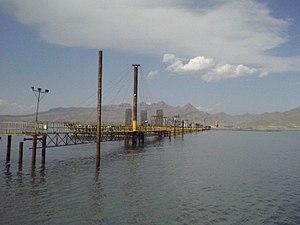
Le pont du lac d'Ourmia traverse le lac d'Ourmia à Ourmia en Iran permettant de relier les deux provinces d'Azerbaïdjan occidental et oriental.
Le lac d'Ourmia ou Orumieh est un lac salé au nord-ouest de l’Iran, dans l’Azerbaïdjan iranien. Plus grand lac d’Iran, il fait partie du parc national du même nom.